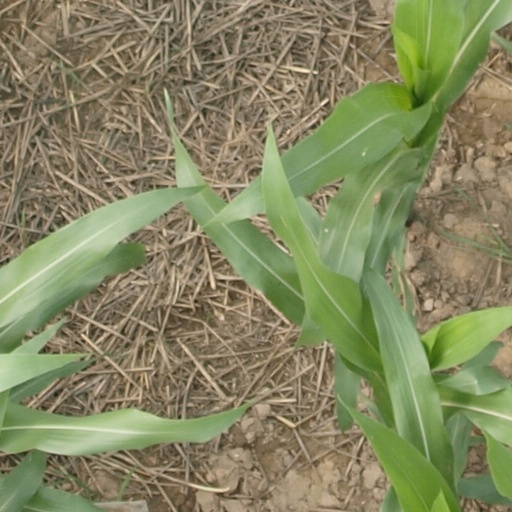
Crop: maize; corn